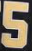
Number: 5